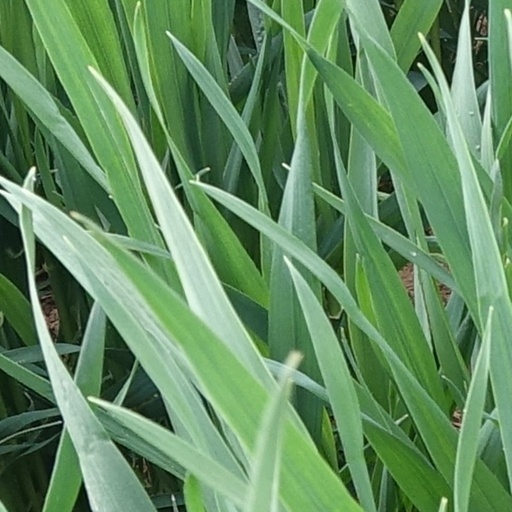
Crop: wheat